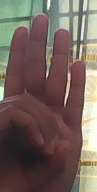
ASL sign: 0